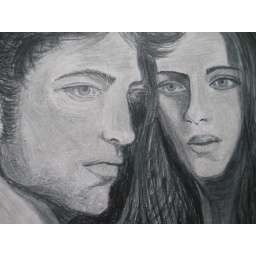
bella black and white in progress with edward 015